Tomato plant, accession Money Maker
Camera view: bottom (45 deg); turntable rotation: 120 degrees
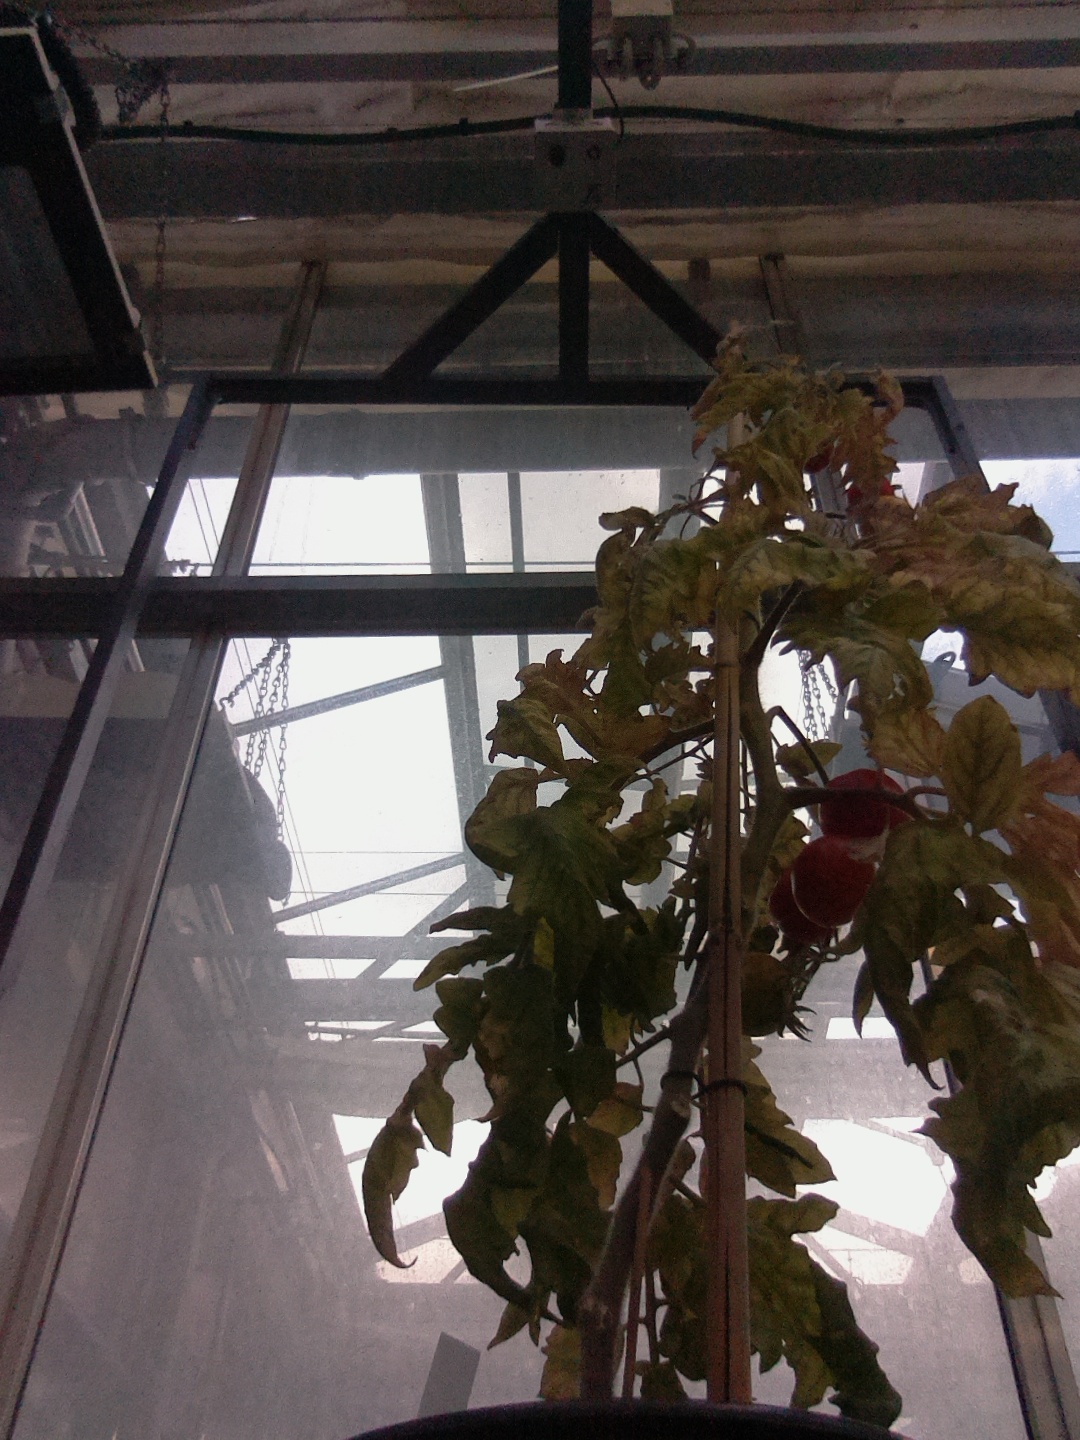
BBCH growth stage 88: 80%-90% of fruits show typical fully ripe color